Lee de Forest

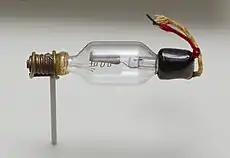
De Forest grid Audion from 1906.

De Forest also used the arc-transmitter to conduct some of the earliest experimental entertainment radio broadcasts. Eugenia Farrar sang "I Love You Truly" in an unpublicized test from his laboratory in 1907, and in 1908, on de Forest's Paris honeymoon, musical selections were broadcast from the Eiffel Tower as a part of demonstrations of the arc-transmitter. In early 1909, in what may have been the first public speech by radio, de Forest's mother-in-law, Harriot Stanton Blatch, made a broadcast supporting women's suffrage.